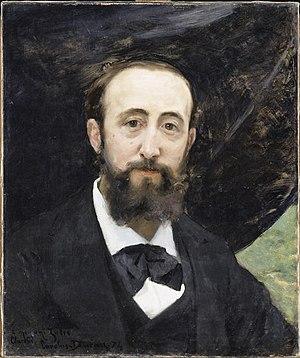
Carolus-Duran, pseudonyme de Charles Auguste Émile Durant, né le 4 juillet 1837 à Lille et mort le 18 février 1917 à Paris, est un peintre et sculpteur français.